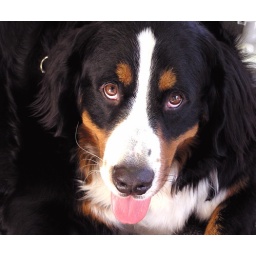
Went into work today, where the woman in the neighboring office had brought in her dog Murphy. I think I'm in love.